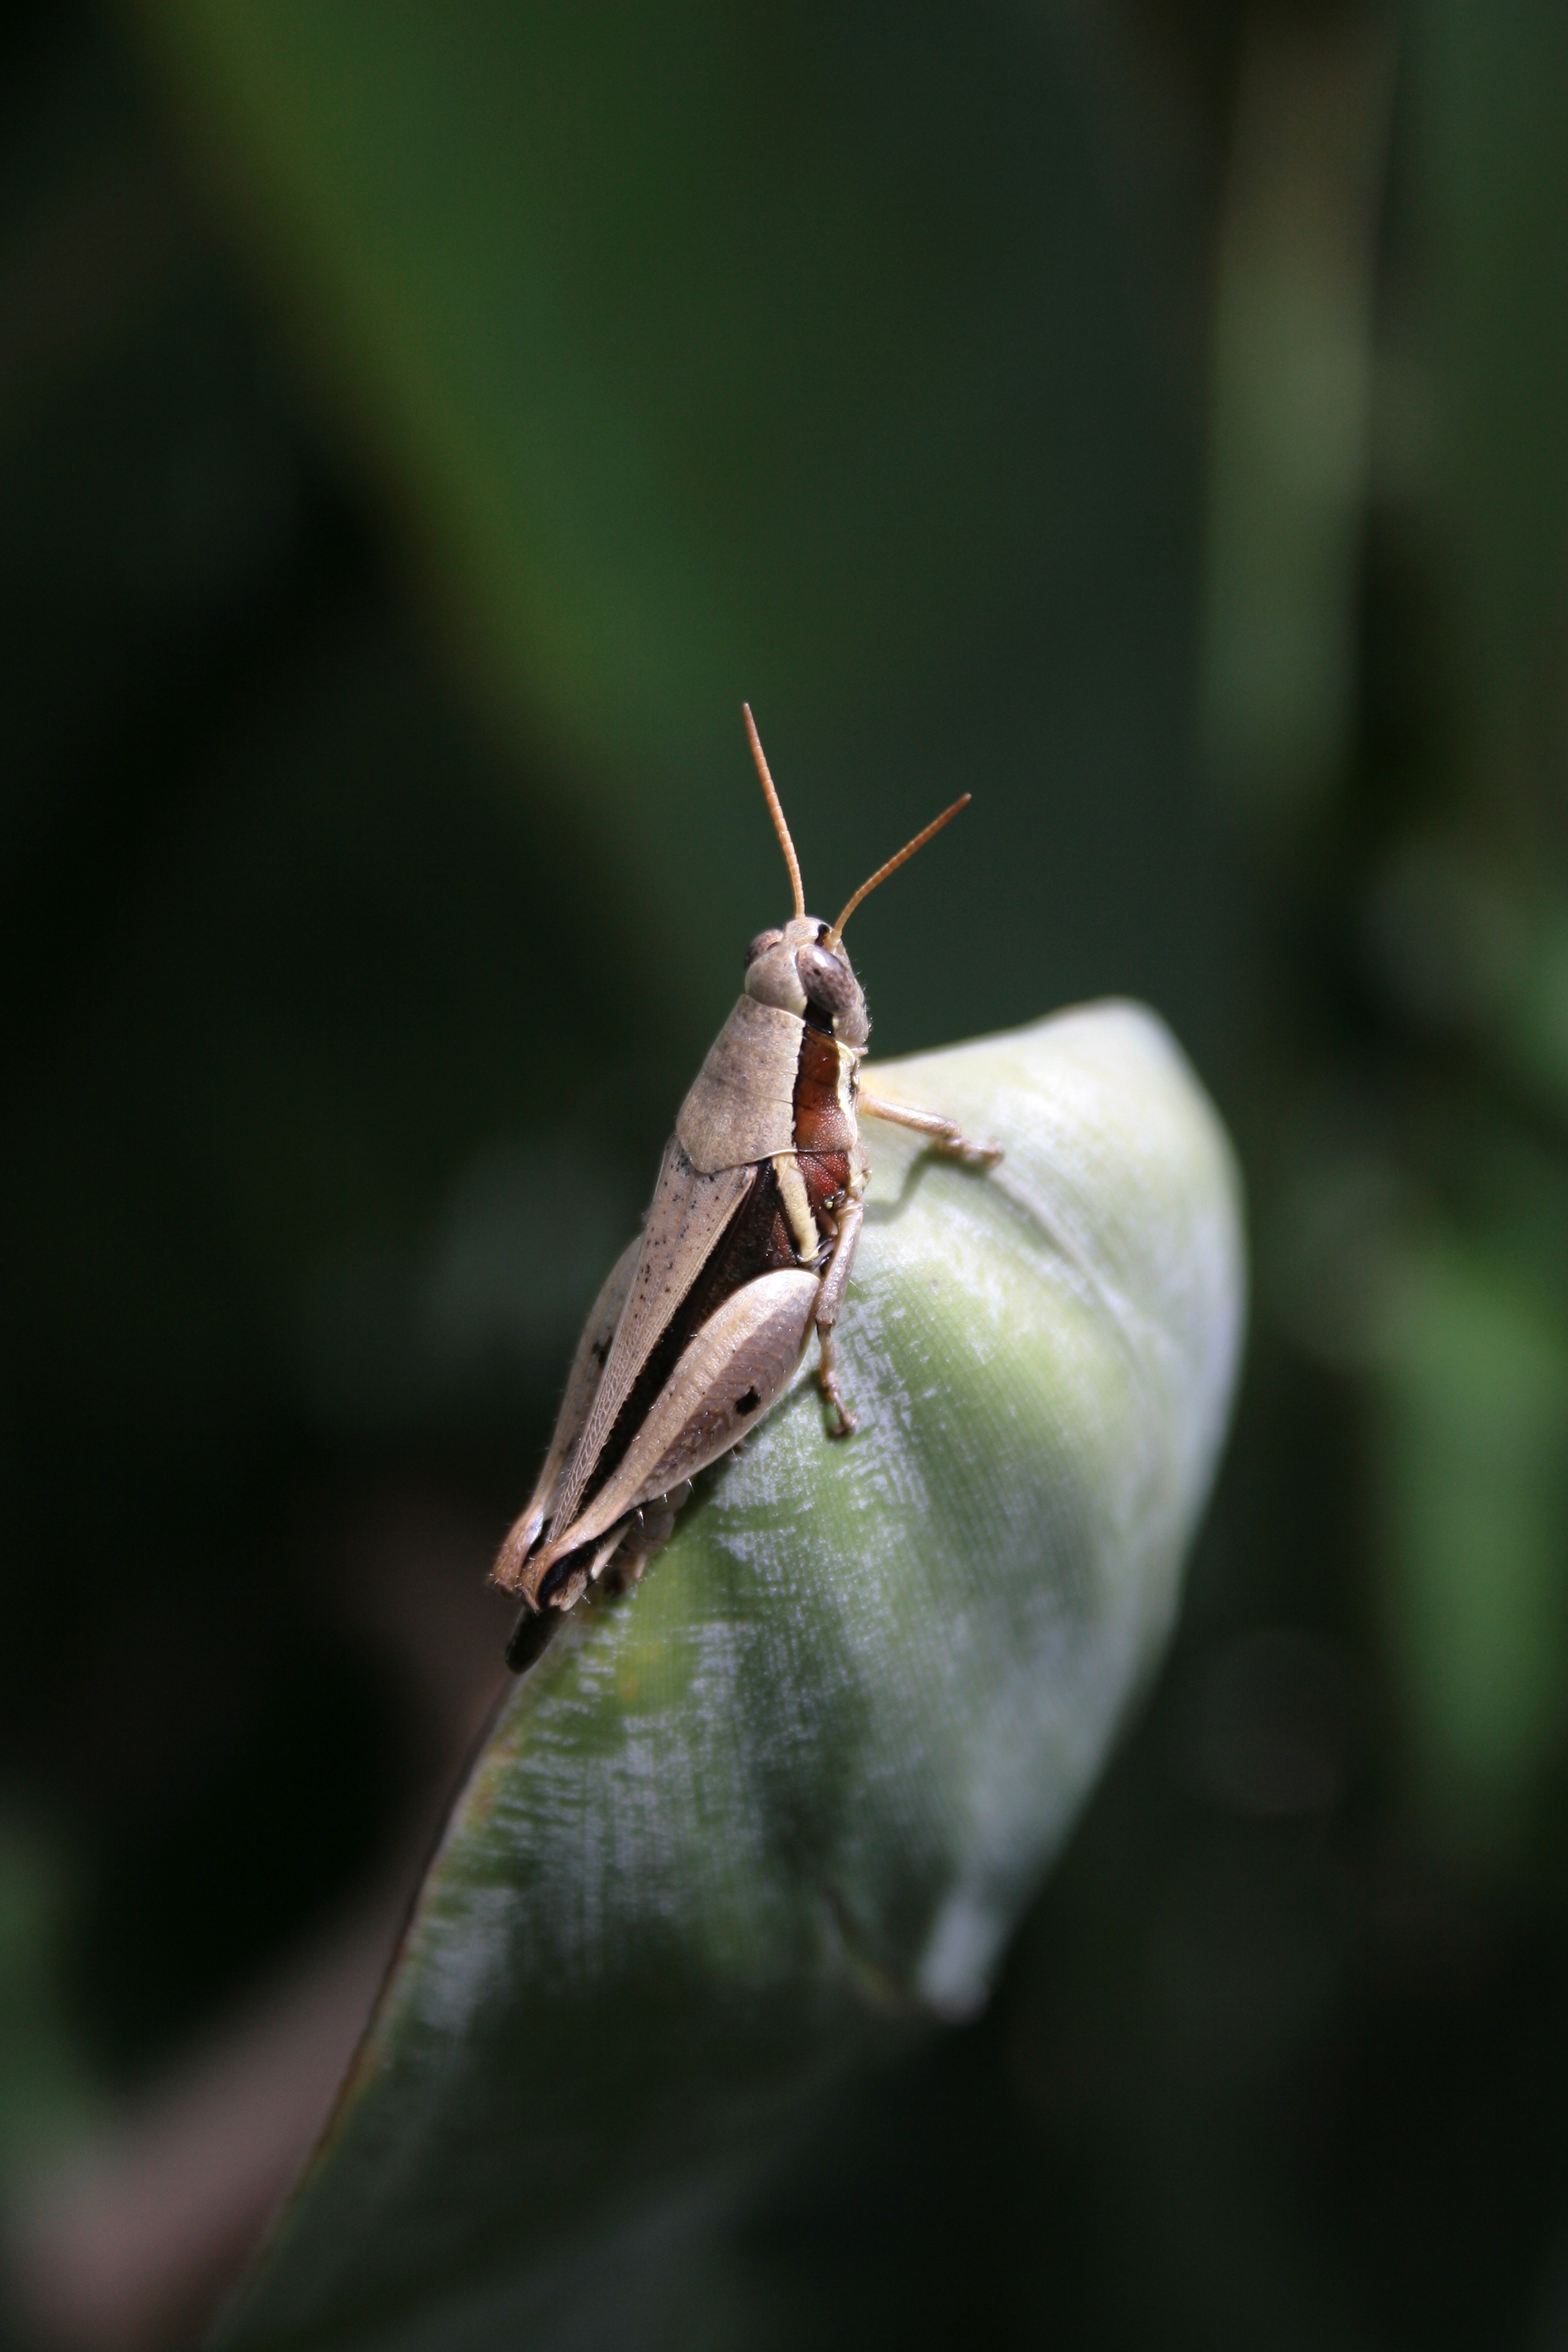
nature, wing, photography, leaf, antenna, green, insect, macro, bug, fauna, invertebrate, cricket, close up, grasshopper, south africa, macro photography, arthropod, strelitzia, plant stem